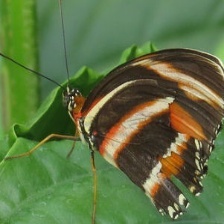
Species: BANDED ORANGE HELICONIAN